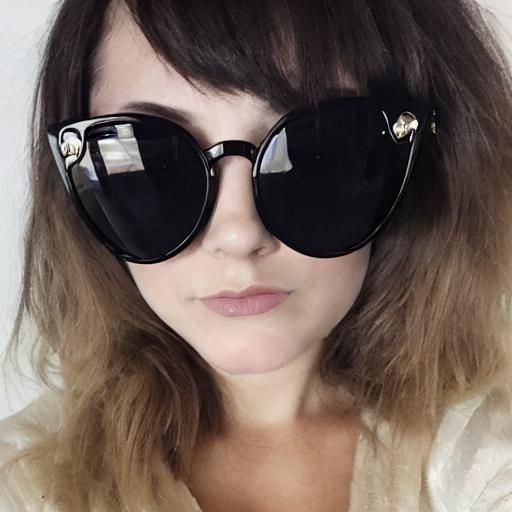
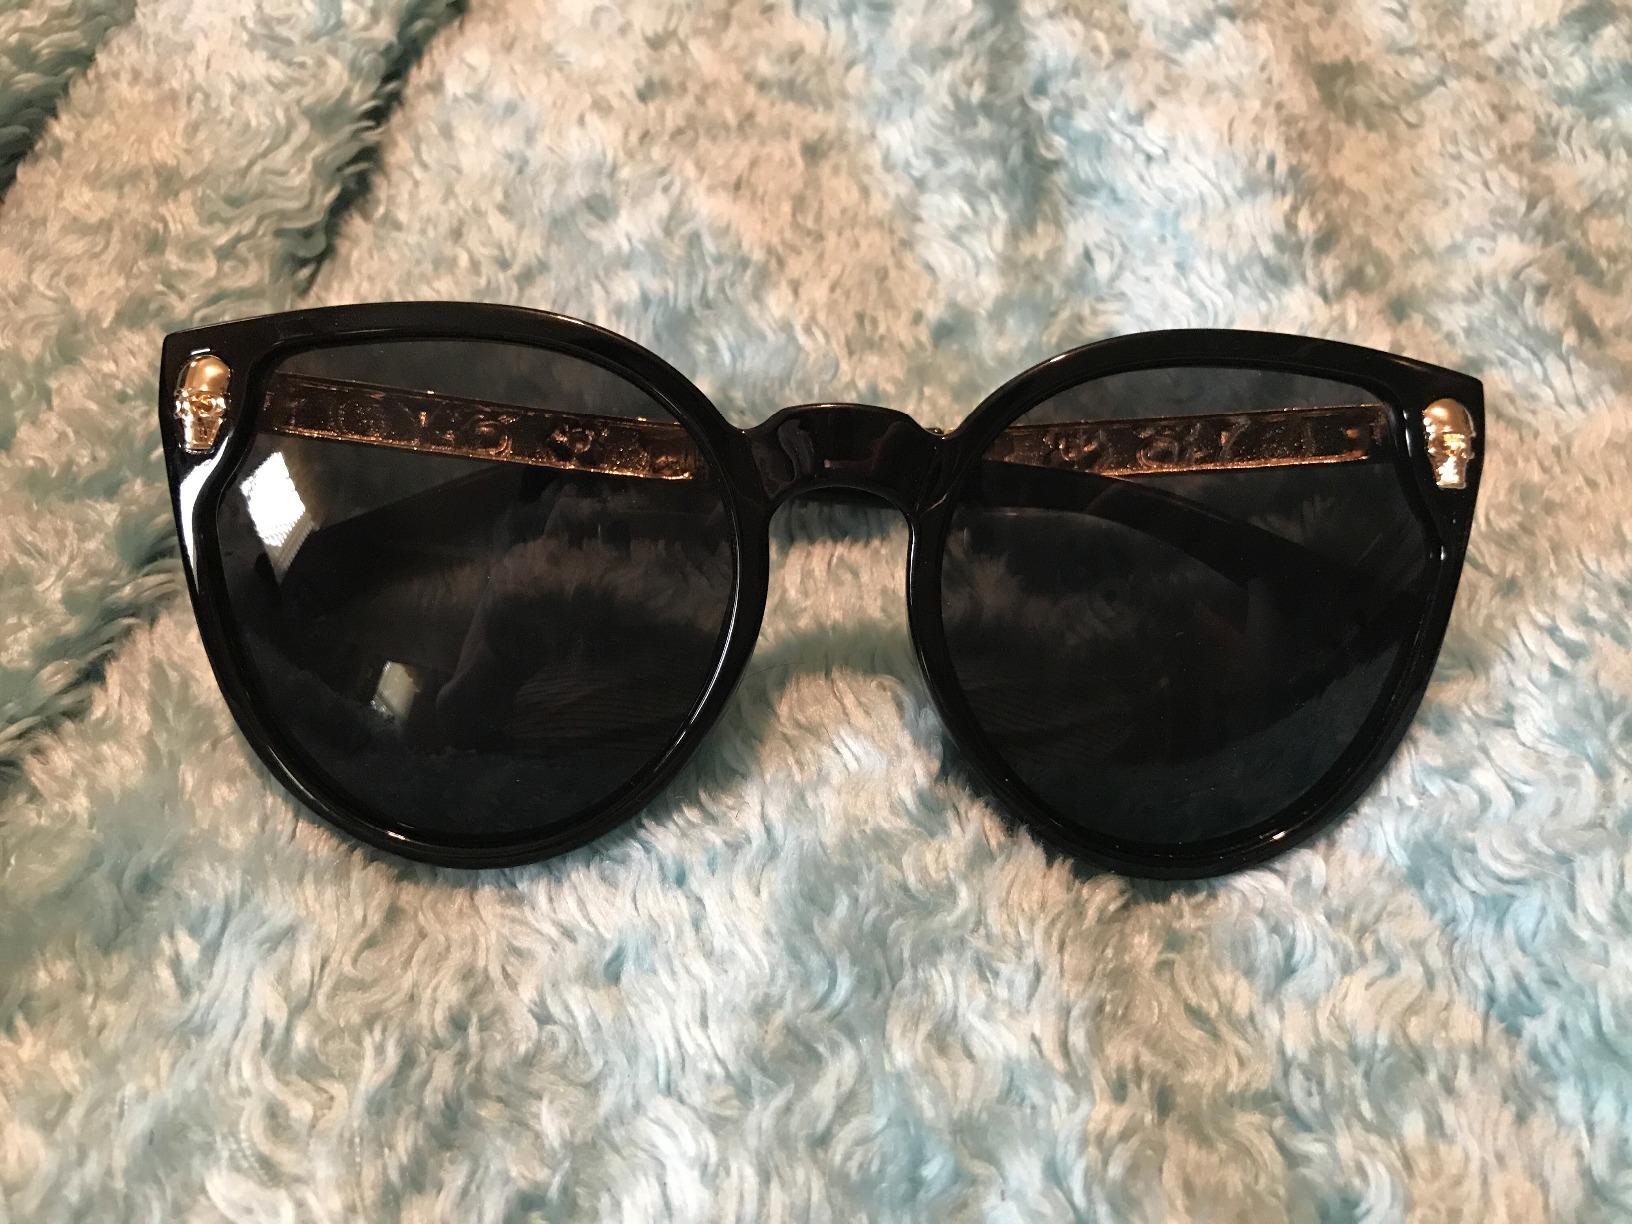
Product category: accessories_sunglasses
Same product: no